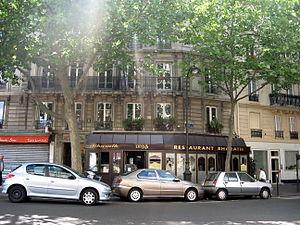
Immeuble où a été tourné une partie du film ""Les Chansons d'amour"" de Christophe Honoré, 51 rue Louis-Blanc dans le 10e arrondissement de Paris."